Fred 2: Night of the Living Fred

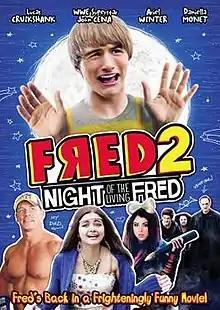
DVD cover

Fred 2: Night of the Living Fred (stylized FЯED 2 NIGHT OF THE LIVING FRED) is a 2011 American horror comedy film. The film is the sequel to the 2010 film "", based on the adventures of Fred Figglehorn, a character created and played by Lucas Cruikshank for Cruikshank's YouTube channel. It is a Halloween-themed sequel, and it is the second film in the "Fred" trilogy. Jennette McCurdy, who played Bertha in the original "Fred", did not return and is replaced by Daniella Monet. John Cena returns as Dad Figglehorn (Fred's imaginary father), and Jake Weary returns to play Kevin. "Supah Ninjas" star Carlos Knight co-stars as Kevin's friend and partner. Pixie Lott, who played Judy in the first film, also did not return and her character was written out; it is revealed by Fred that they broke up.